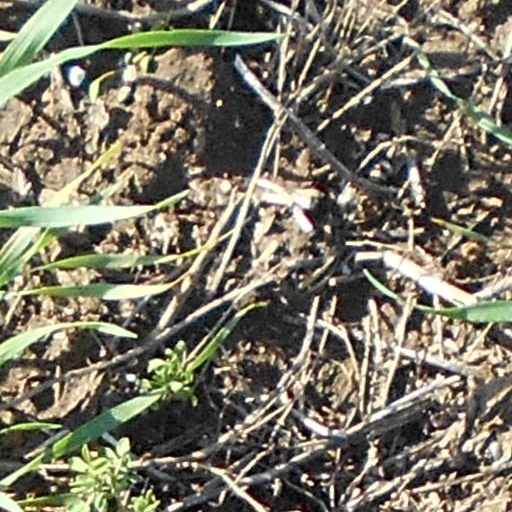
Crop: wheat